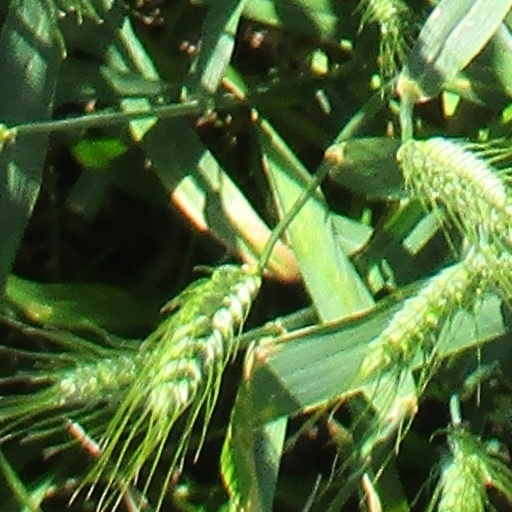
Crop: wheat